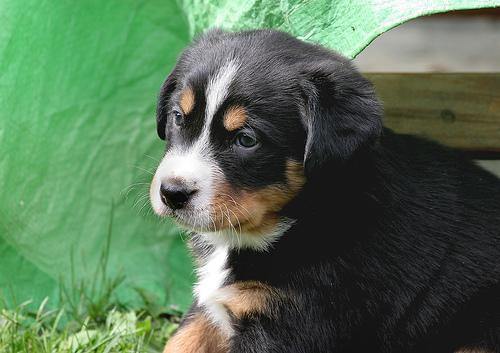
Appenzeller